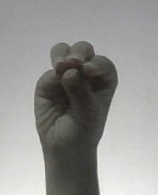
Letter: ha